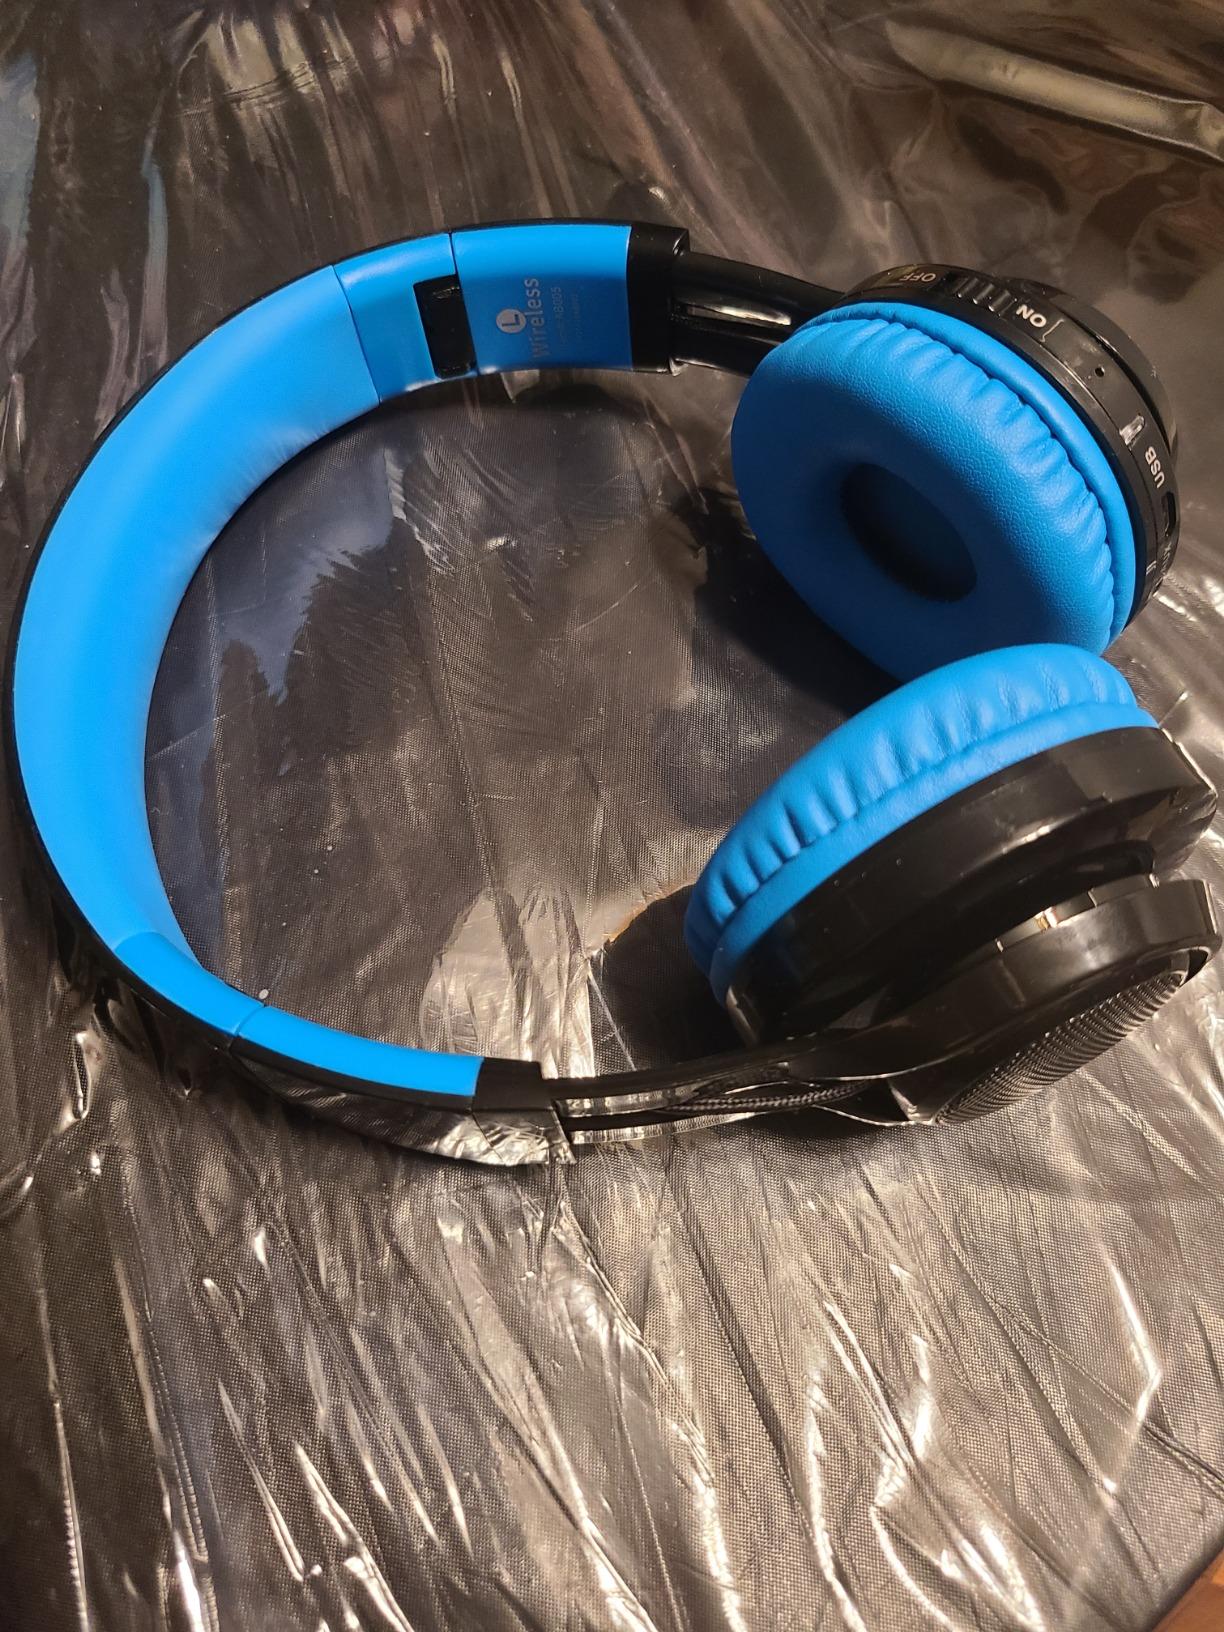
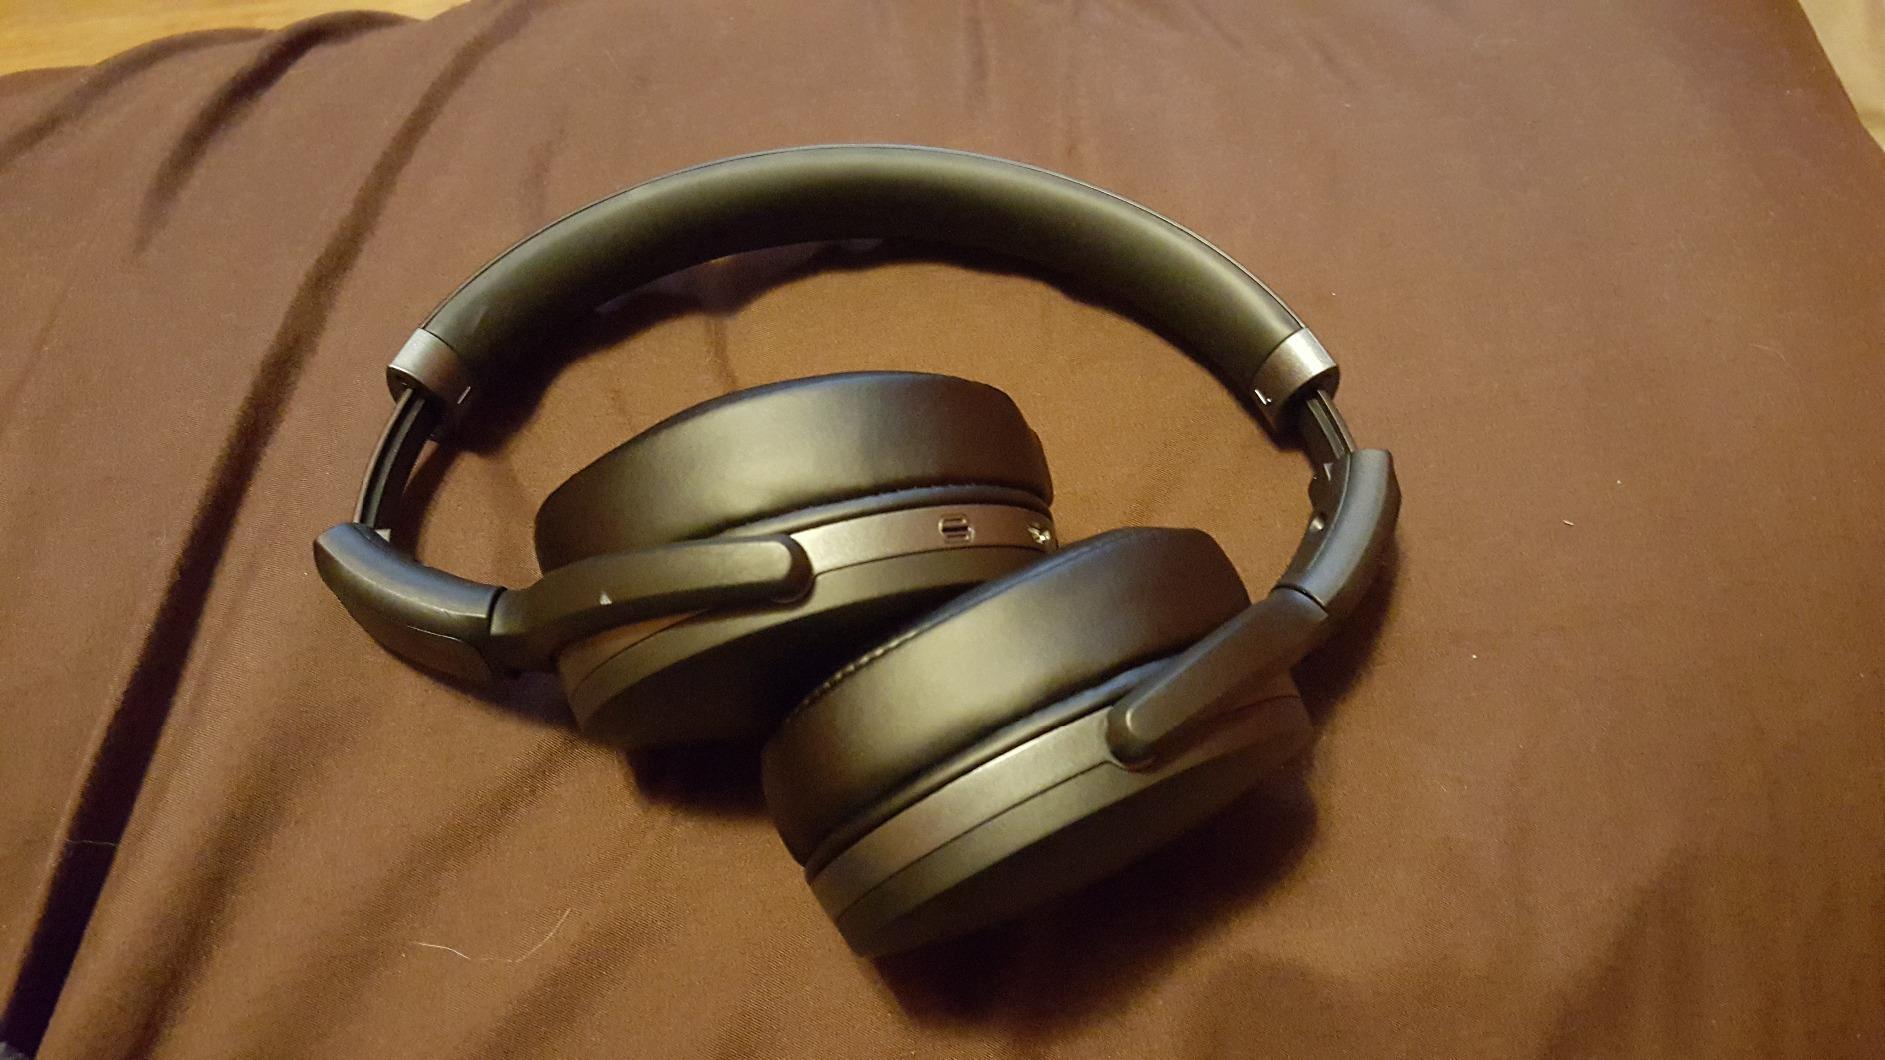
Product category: headphones
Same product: no